The Sun Behind the Clouds

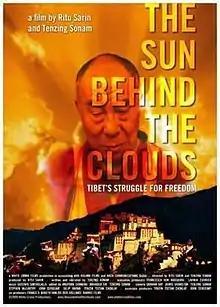
US Film poster

The Sun Behind the Clouds looks at China's occupation of Tibet from the perspective of the vocally secessionist Tibetan youth, and from that of their spiritual leader, the Dalai Lama, whose reaction to the Chinese presence has been markedly less confrontational. Directed by Ritu Sarin and Tenzing Sonam, the film features interviews with the Dalai Lama and Tenzin Tsundue. "The Sun Behind the Clouds" premiered in the United States at the 2010 Palm Springs International Film Festival before playing at Film Forum in New York City.